St. Joseph's Higher Secondary School, Sulthan Bathery

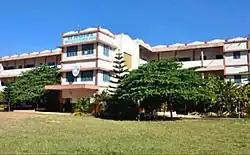

St. Joseph's English-medium Higher Secondary School, Sulthan Bathery is a private coeducational Malankara Catholic educational institution located in Sultan Bathery, Wayanad district, Kerala.